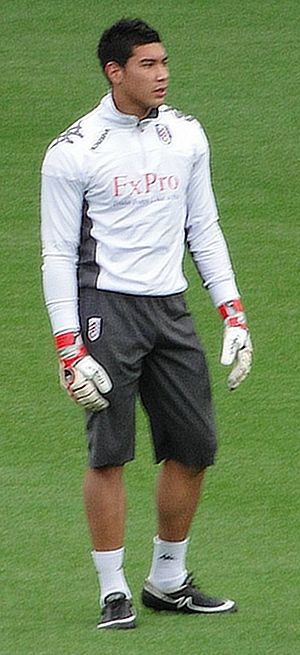
Neil Etheridge
Neil Leonard Dula Etheridge er en engelsk-filippinsk målmand, der i øjeblikket spiller for den engelske Premier League klub Cardiff City. Derudover spiller han også for det filippinske landshold. Etheridge har tidligere repræsenteret engelske U-landshold.